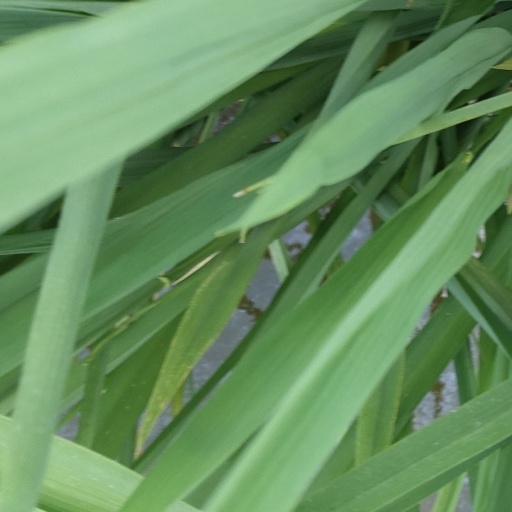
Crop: rice